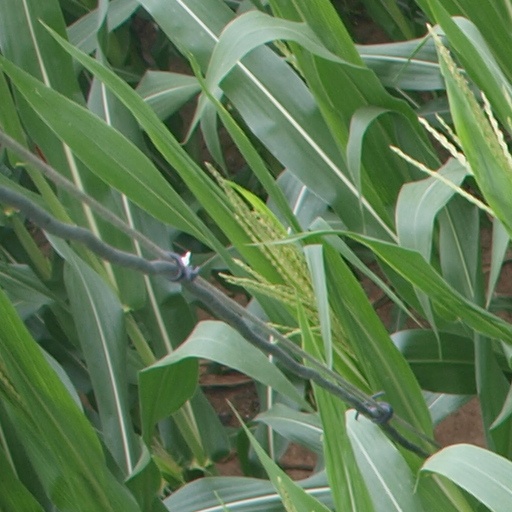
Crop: maize; corn